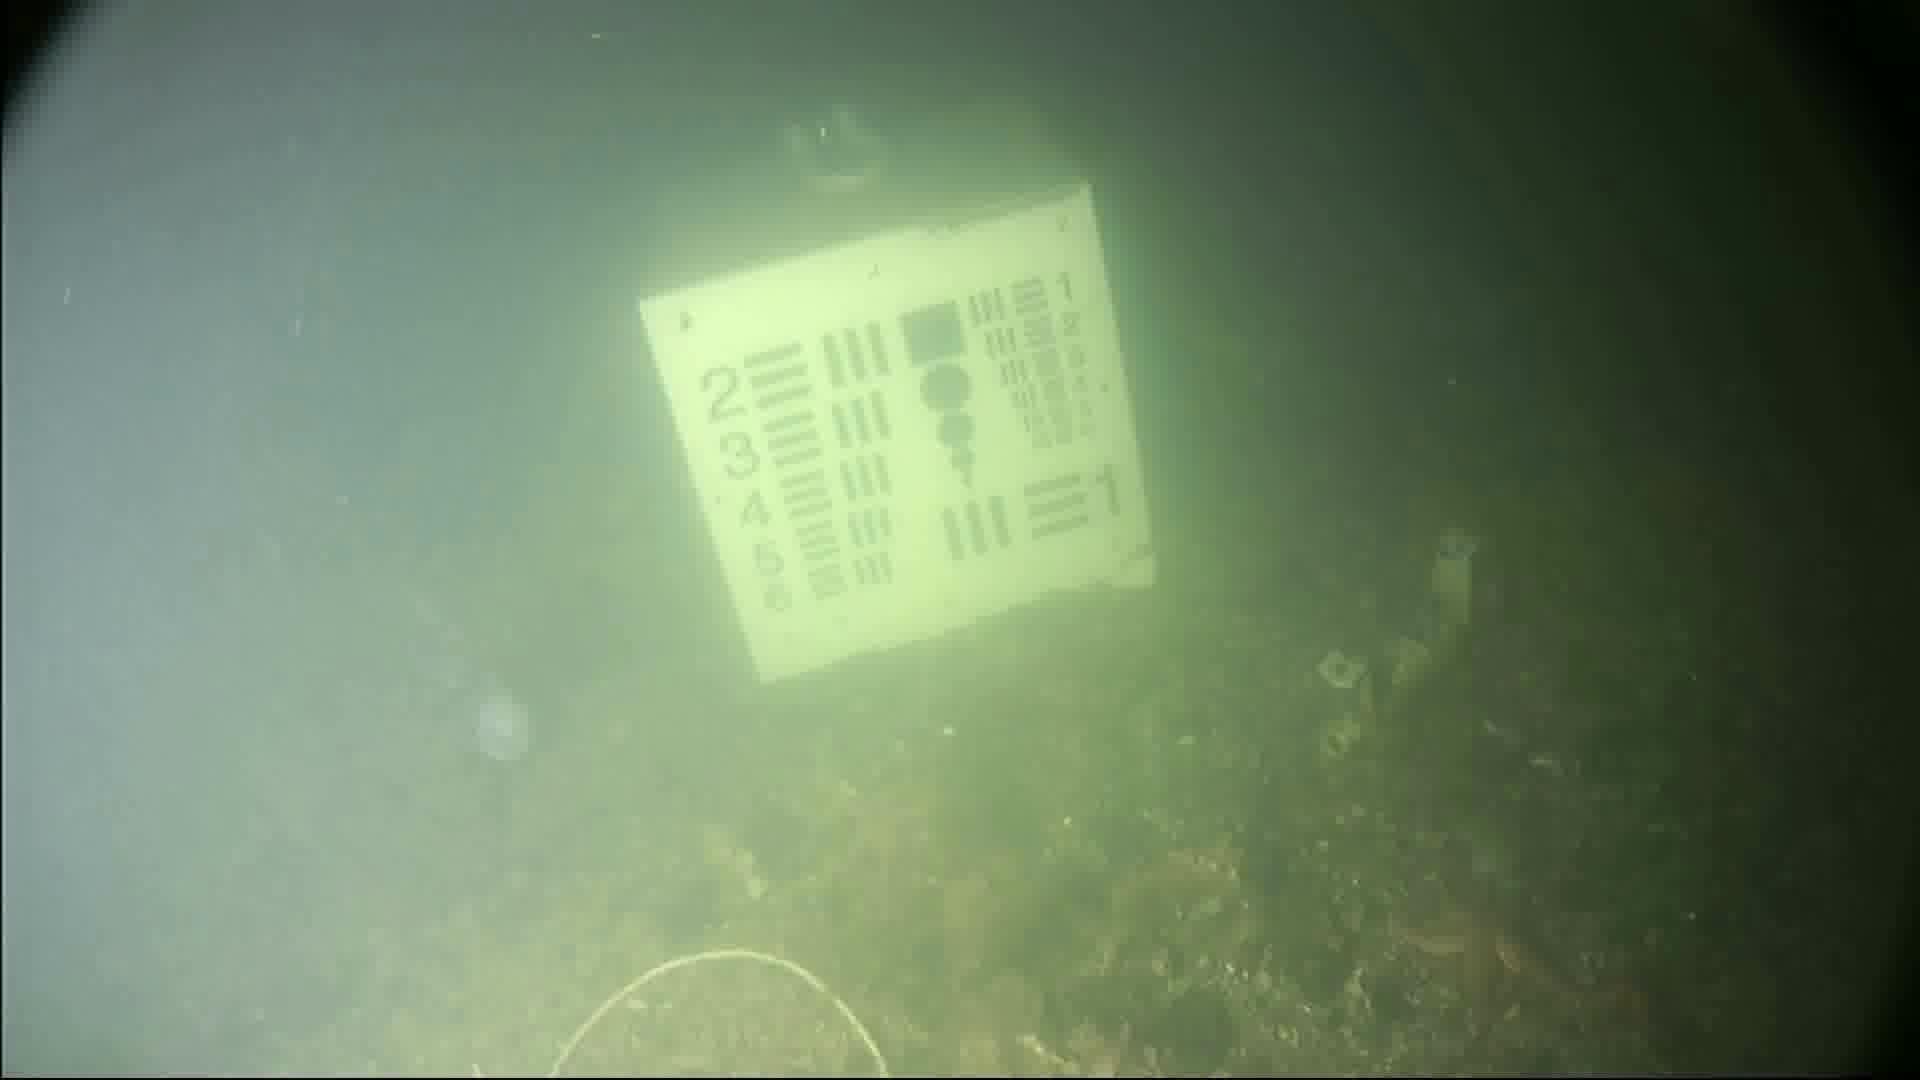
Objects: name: starfish
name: jellyfish